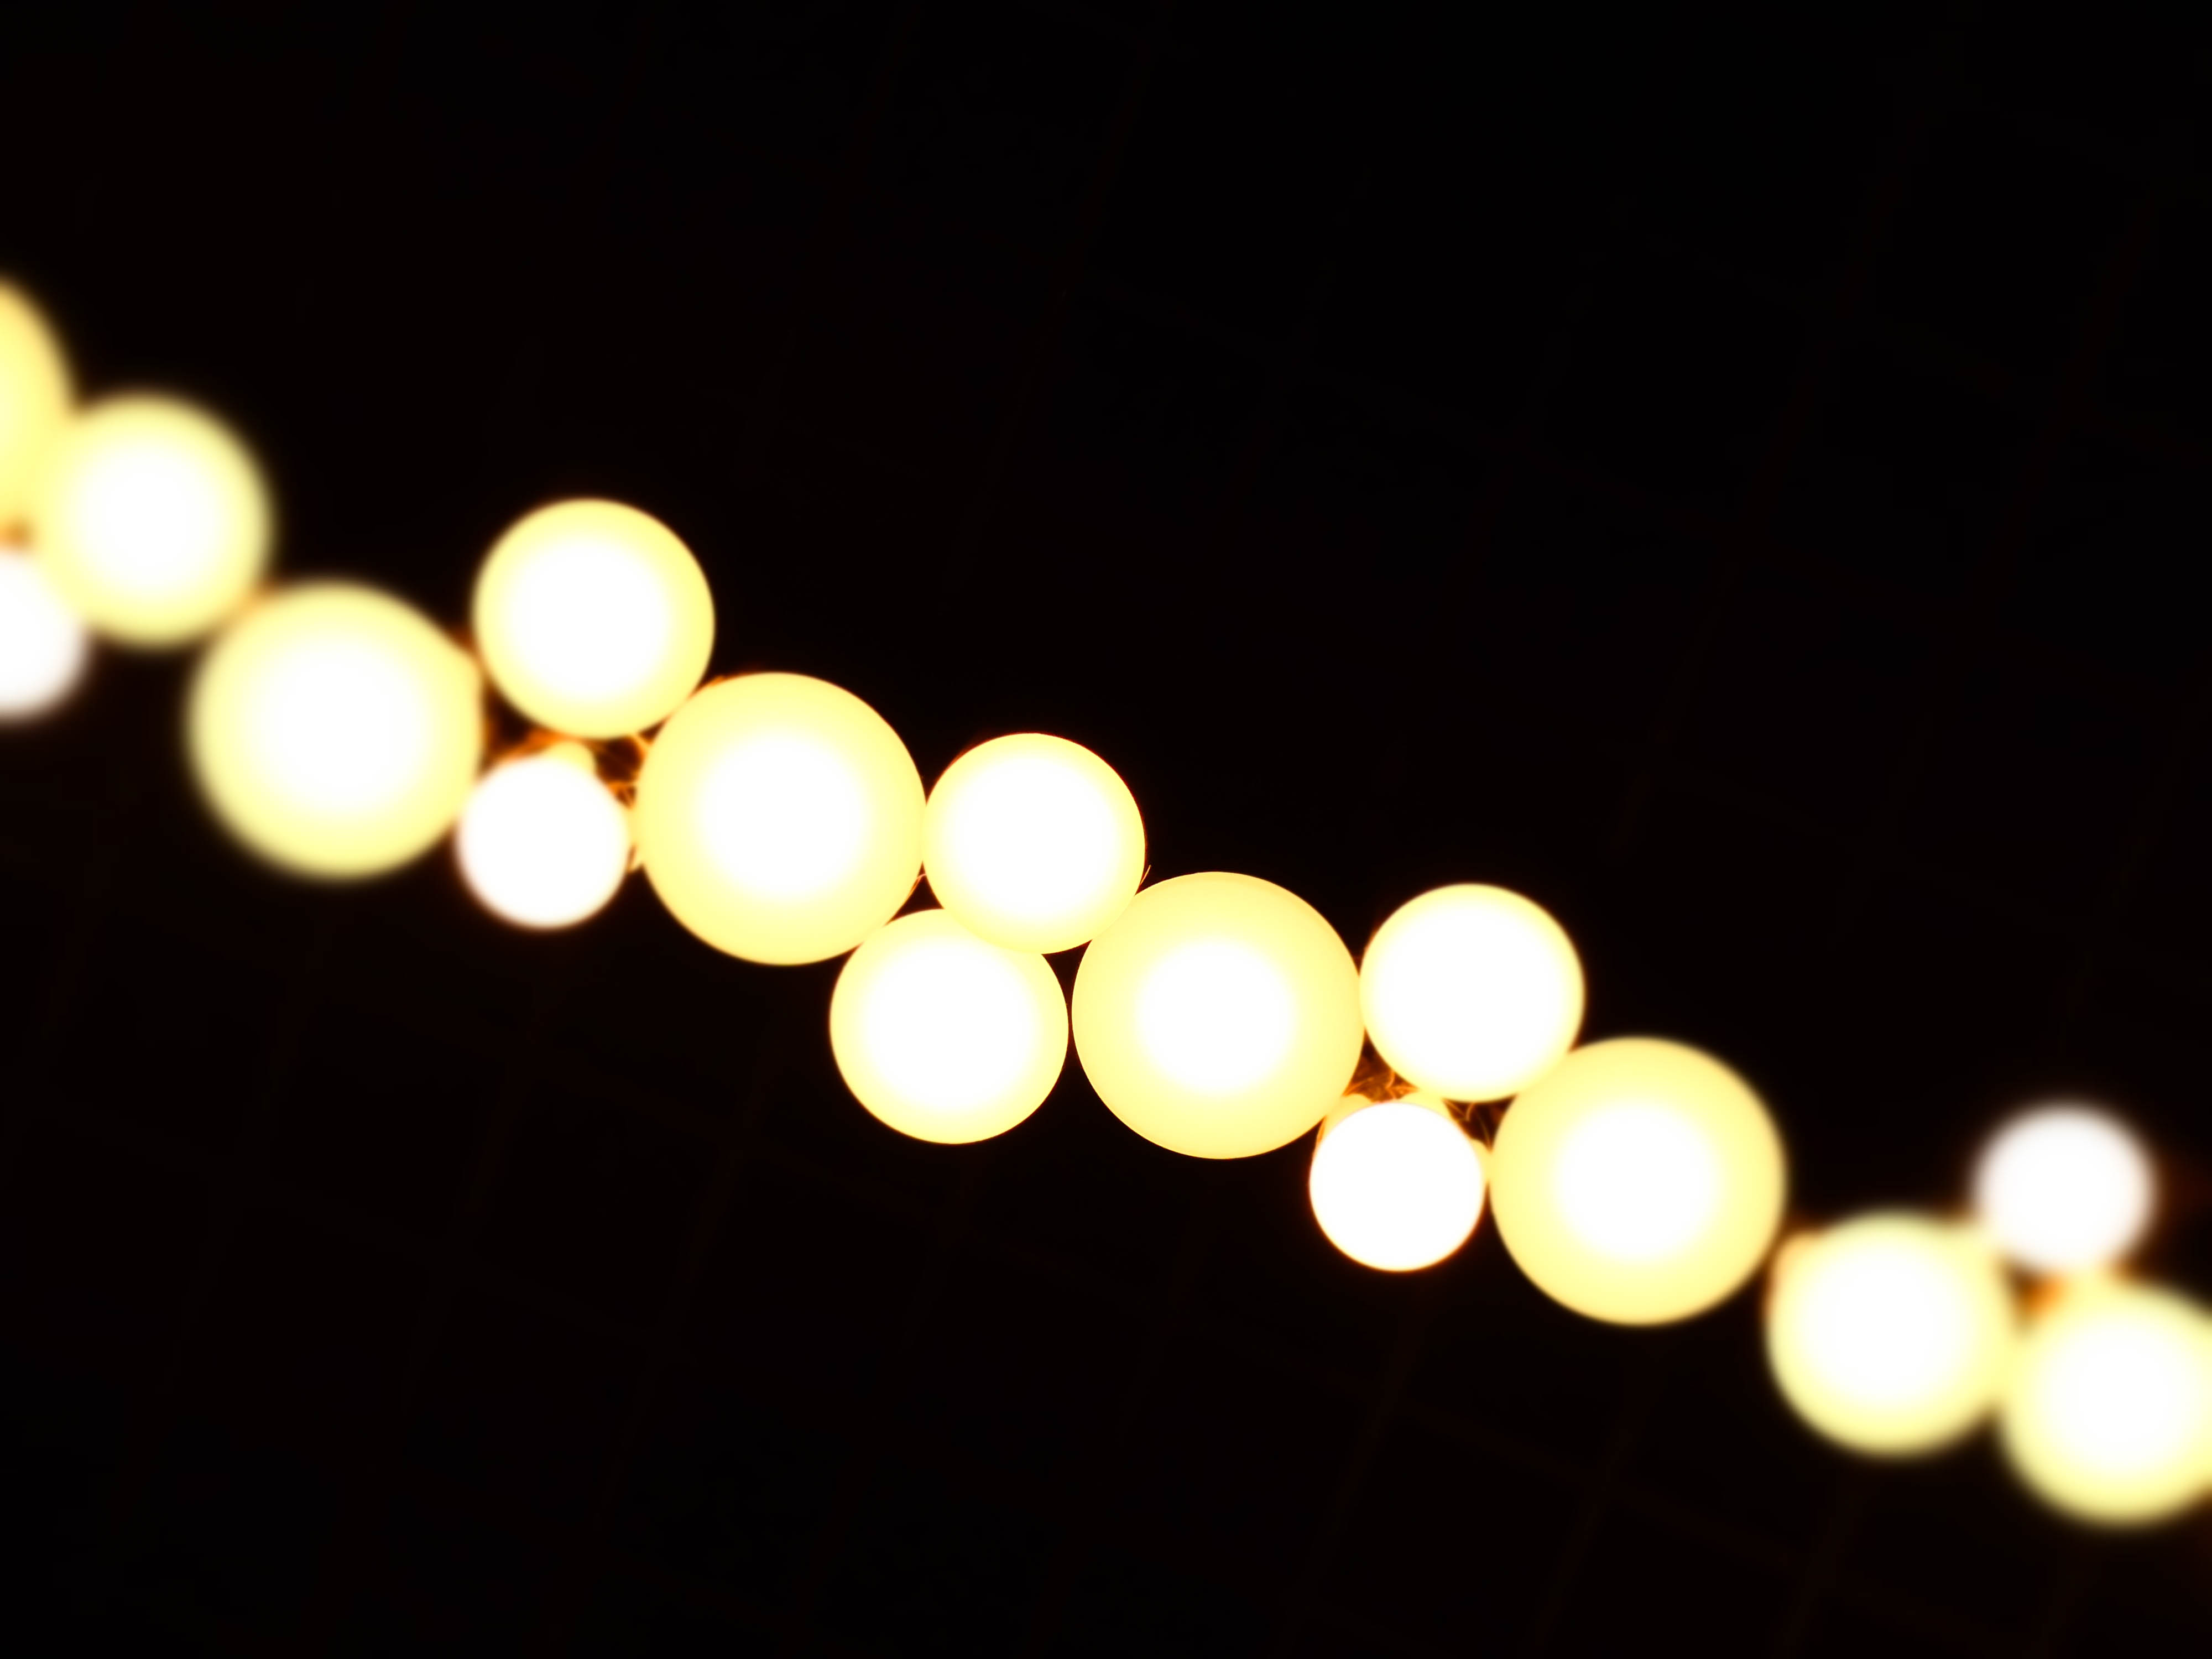
light, bokeh, blur, abstract, white, night, round, dark, decoration, pattern, color, darkness, yellow, lighting, circle, illuminated, jewellery, art, festival, lights, bright, sparkling, shape, shining, macro photography, low angle shot, fashion accessory, incandescent light bulb, luminescence